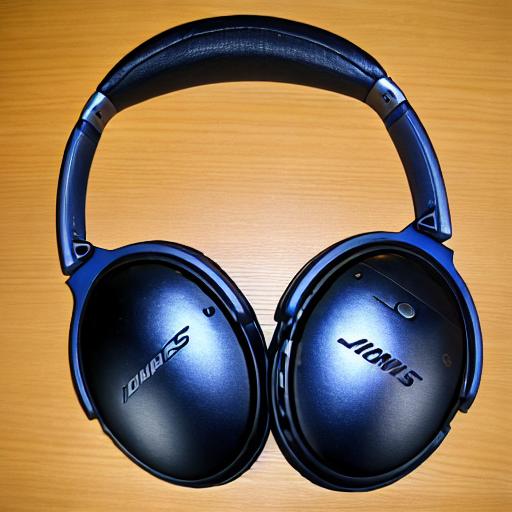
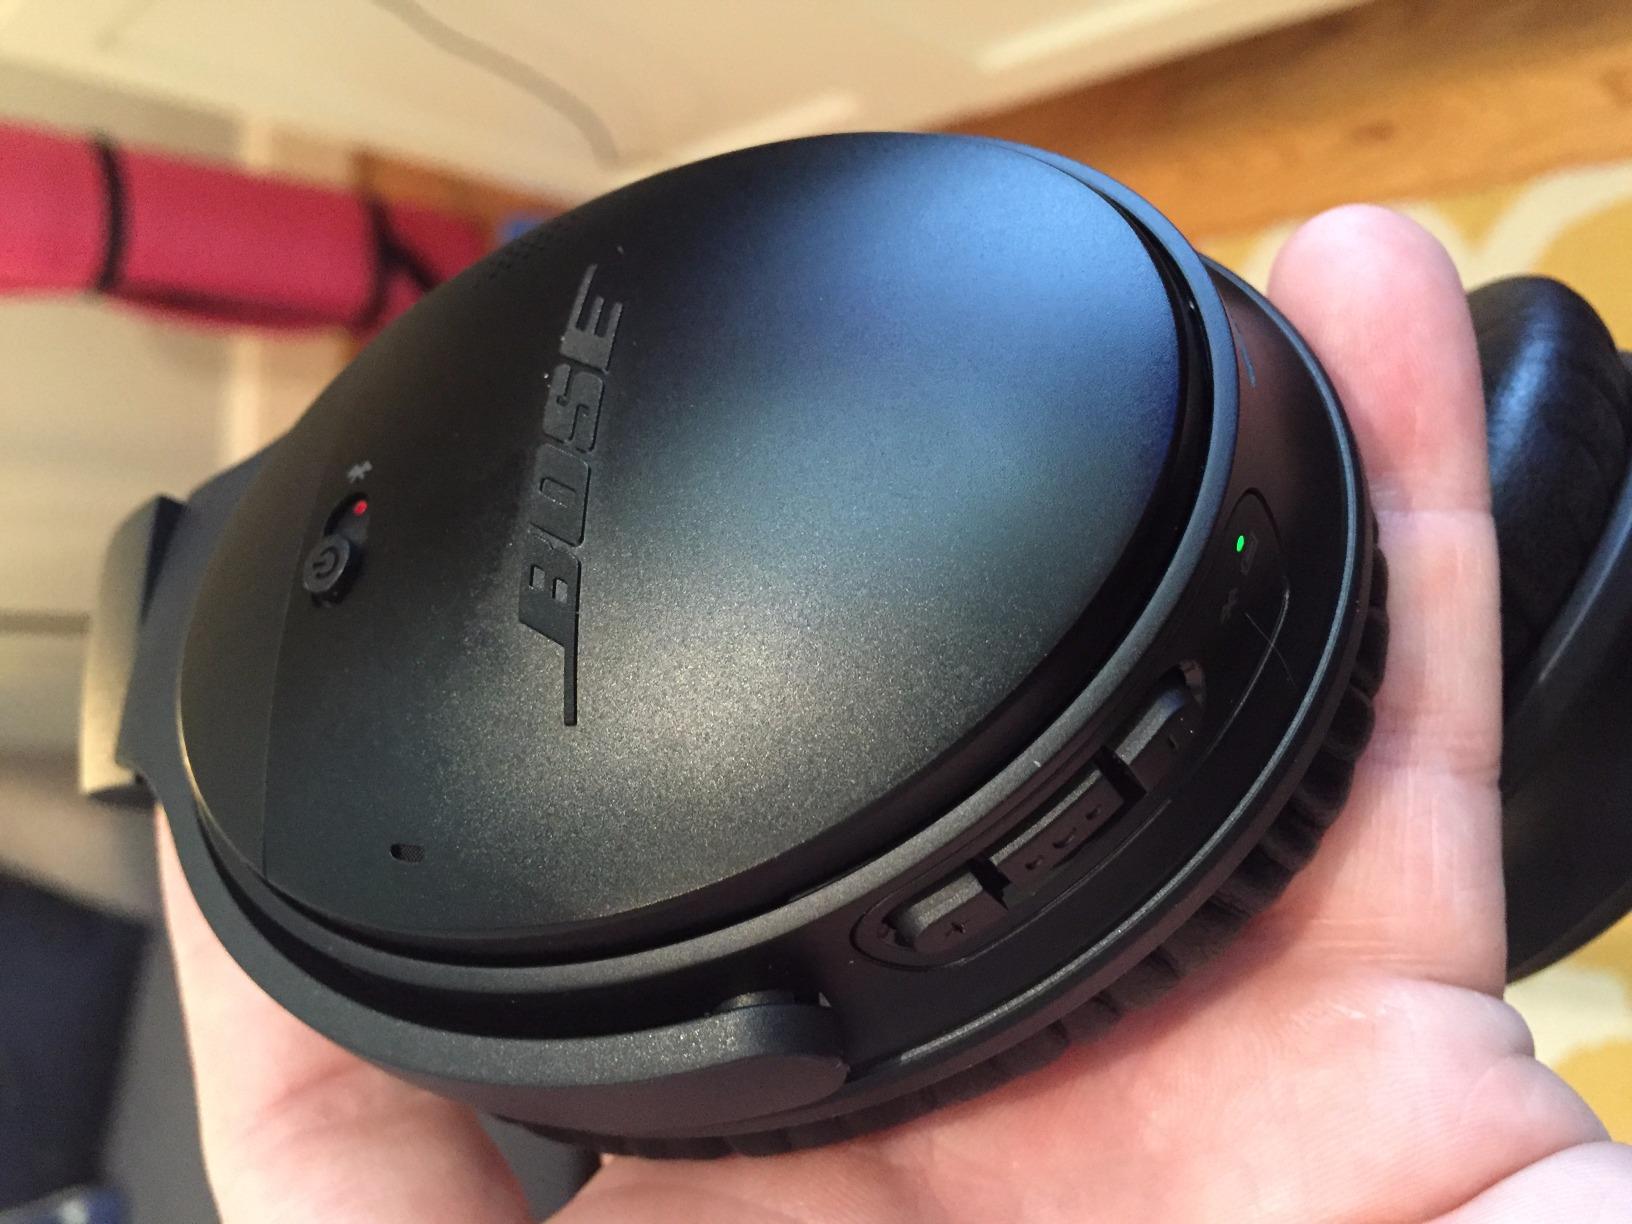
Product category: headphones
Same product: no